Deniz Aytekin

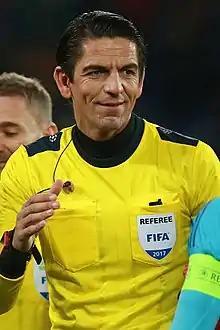
Aytekin in 2017

Deniz Aytekin (born 21 July 1978) is a German football referee. He referees for TSV Altenberg of the Bavarian Football Association. Aytekin is a former FIFA referee, and was ranked as a UEFA elite category referee.